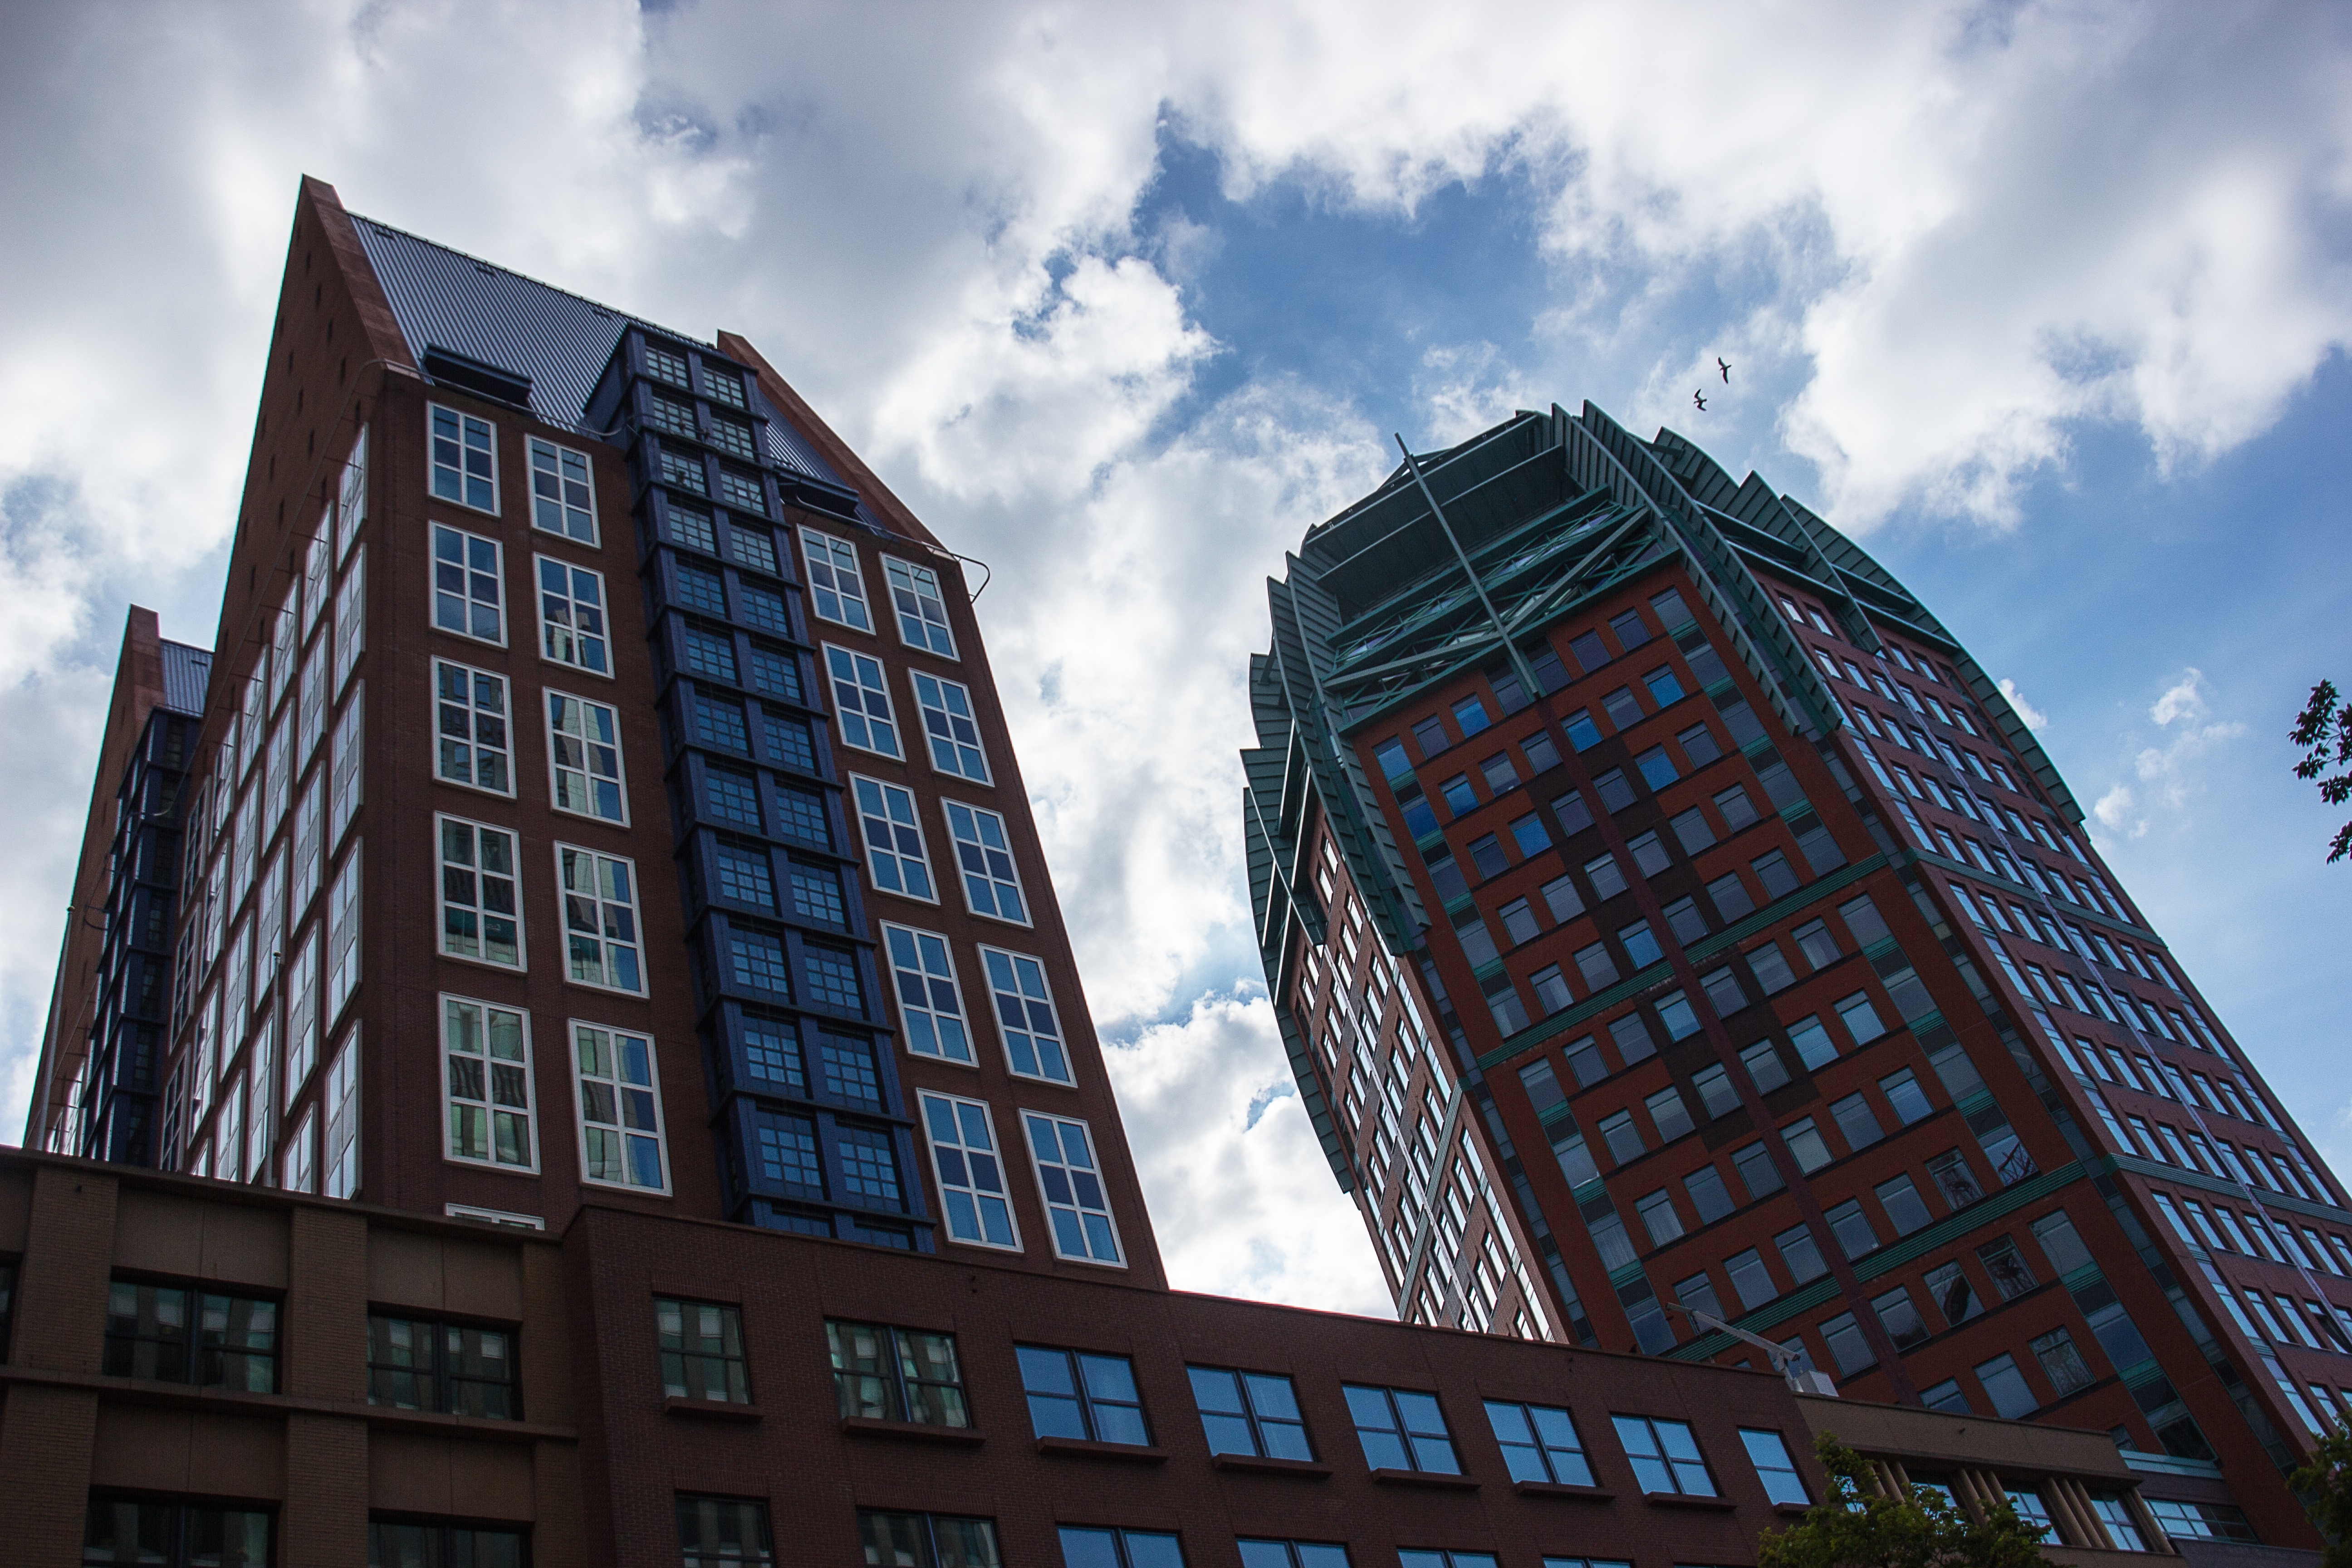
architecture, skyline, building, city, skyscraper, cityscape, downtown, landmark, facade, tower block, netherlands, buildings, metropolis, condominium, neighbourhood, the hague, urban area, residential area, human settlement, metropolitan area